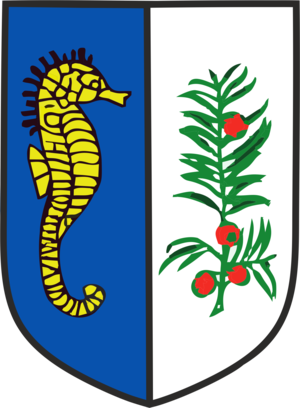
Zinnowitz est une station balnéaire allemande située dans l'arrondissement de Poméranie-Occidentale-Greifswald du Land de Mecklembourg-Poméranie occidentale.